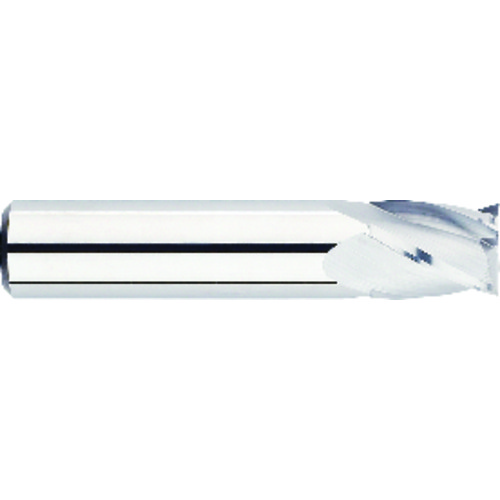
Morse Cutting Tools MT3292820 7/32&quot; x 1/4&quot; x 7/16&quot; x 2&quot; 4 Flute Single End Carbide Finishing Center Cutting End Mill-ALTiN Series/List #5975T
Short Description Morse Cutting Tools 92820 7/32" x 1/4" x 7/16" x 2" 4 Flute Single End Carbide Finishing Center Cutting End Mill-ALTiN Series/List #5975T Full Description Cutting Diameter (DC) 7/32" End Shape Square Connection Diameter Machine Side (DCONMS) 1/4" Usable Length (LU) 7/16" Depth of Cut Maximum (APMX) 7/16" Tool Type Single End Overall Length (OAL) 2" Length Group Stub Cutting Edge Material Carbide Coolant Supply Property (CSP) External Coating AlTiN Style Finishing Flute Count (NOF) 4 Decimal Equivalent 0.2188" Flute Helix Angle (FHA) 30 Degrees Measurement Type Inch Shank Type Plain Series/List # 5975T
Brand: Berkshire eSupply
Category: Hardware > Tool Accessories > Tool Blades > Cutter & Scraper Blades > Cutter Blades